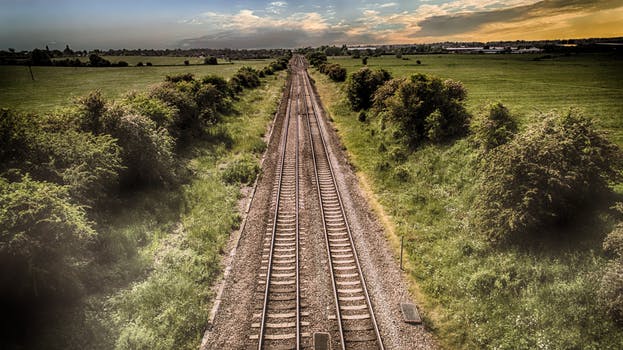
Label: No Watermark